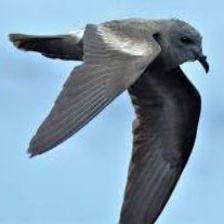
Species: ASHY STORM PETREL
Scientific name: OCEANODROMA HOMOCHROA